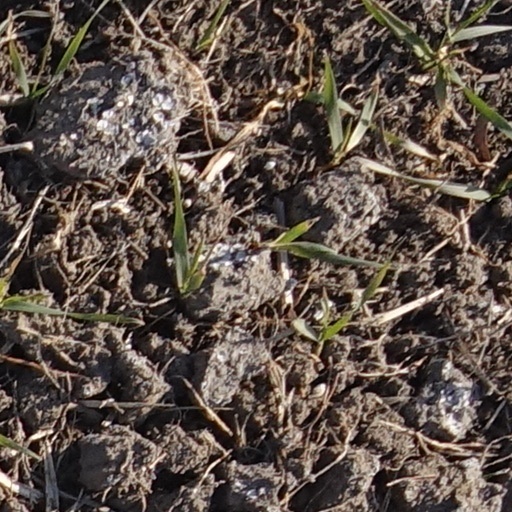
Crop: wheat